Pantomime

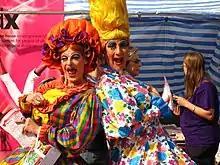
Pantomime dames

Another pantomime tradition is to engage celebrity guest stars, a practice that dates back to the late 19th century, when Augustus Harris was proprietor of the Theatre Royal, Drury Lane, and hired well-known variety artists for his pantomimes. Contemporary pantomime productions are often adapted to allow the star to showcase their well-known act, even when such a spot has little relation to the pantomime's plot. Critic Michael Billington has argued that if the star enters into the spirit of the entertainment, he or she likely adds to its overall effect, while if it becomes a "showcase for a star" who "stands outside the action", the celebrity's presence likely detracts, notwithstanding the marketing advantage that the star brings to the piece. Billington said that Ian McKellen in a 2004 "Aladdin" "lets down his hair and lifts up his skirt to reveal a nifty pair of legs and an appetite for "double entendre": when told by decorators that 'your front porch could do with a good lick', McKellen adopts a suitable look of mock-outrage. ... At least we can tell our grandchildren that we saw McKellen's Twankey and it was huge."